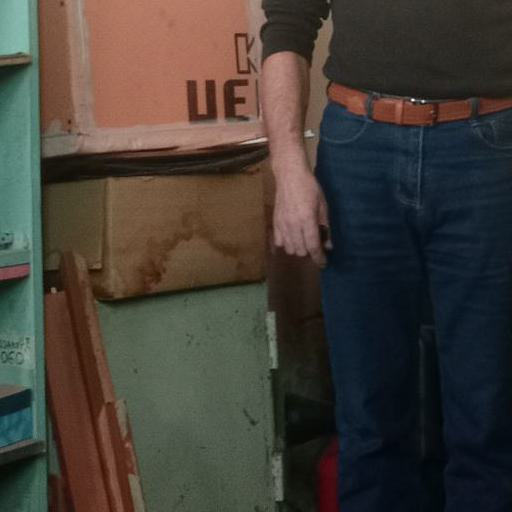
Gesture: no_gesture